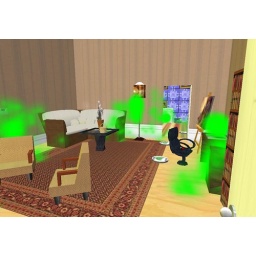
Students added a visible green gas to appliances in this house to portray the greenhouse gases emitted by their use.